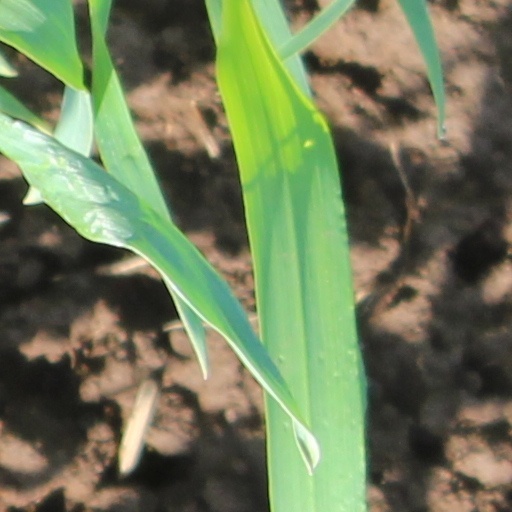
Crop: wheat